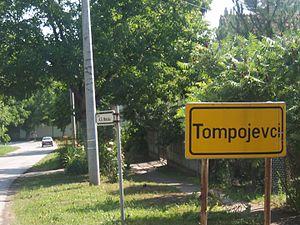
Tompojevci est un village et une municipalité située dans le comitat de Vukovar-Syrmie, en Croatie. Au recensement de 2001, la municipalité comptait 1 999 habitants, dont 59,08 % de Croates, 18,31,08 % de Ruthènes, 10,11 % de Serbes et 9,65 % de Hongrois ; le village seul comptait 409 habitants.